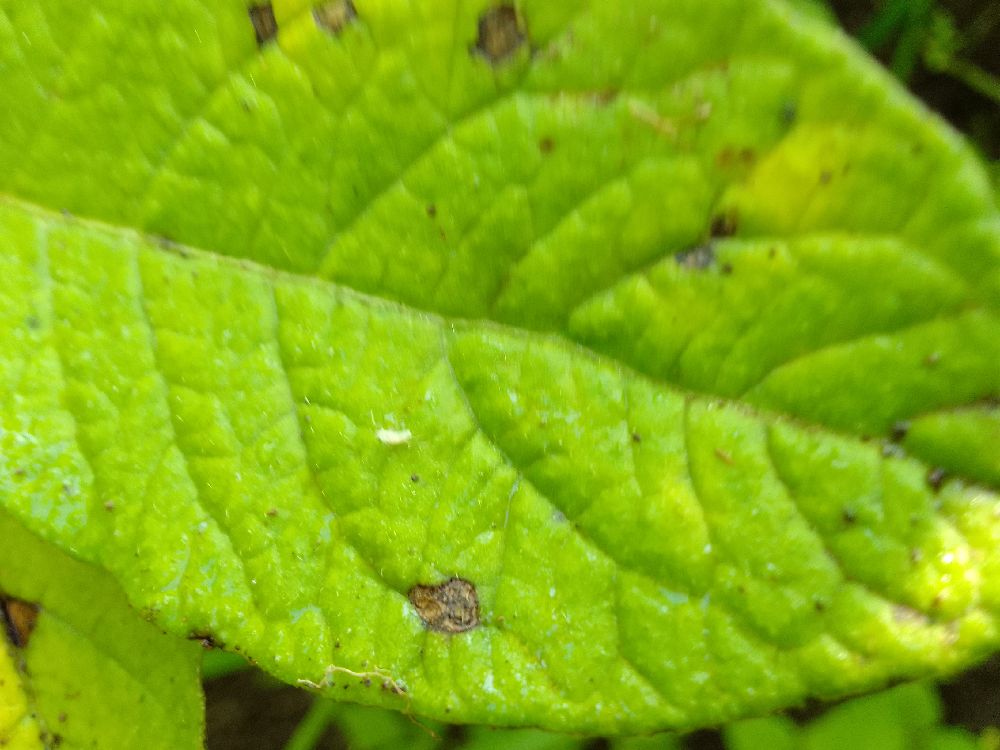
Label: Early blight